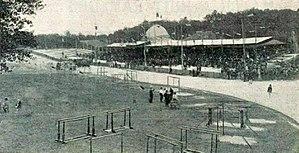
Le nouveau vélodrome municipal de Vincennes, lieu du concours de gymnastique des JO 1900.
La gymnastique est une discipline présente aux Jeux olympiques de 1900 à Paris. Les épreuves ont lieu les 29 et 30 juillet 1900. La délégation la plus grande en nombre est française, et remporte les trois médailles mises en jeu.